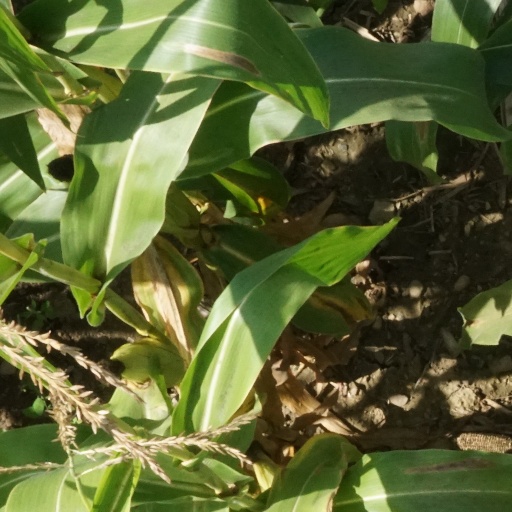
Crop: maize; corn